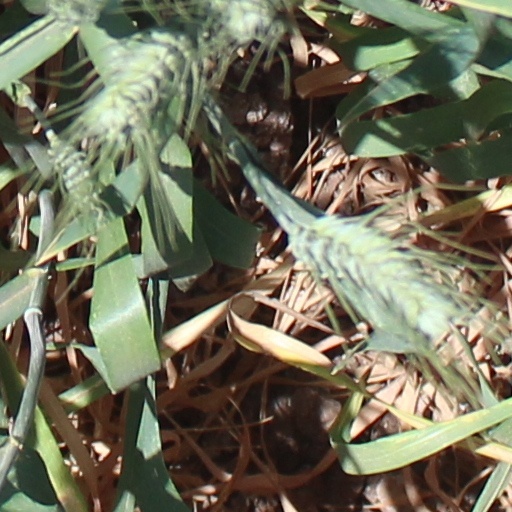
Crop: wheat